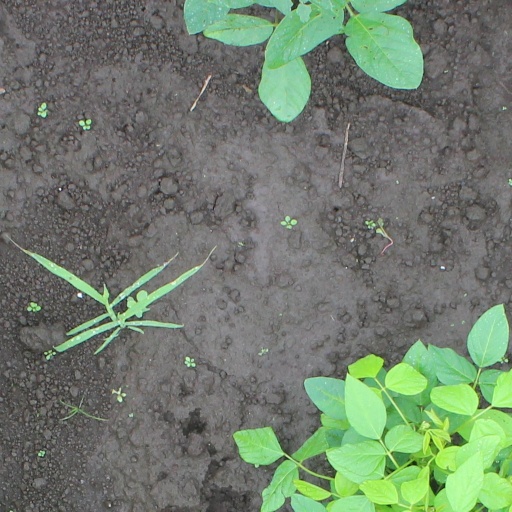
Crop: soybean